Man on the Moon II: The Legend of Mr. Rager

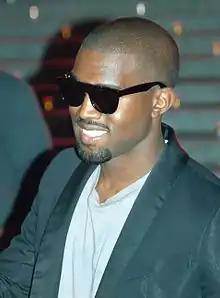
Hip-hop artist Kanye West contributed vocals to "Erase Me".

The album's lead single, "Erase Me" featuring Kanye West, was officially released to rhythm/crossover radio on August 17, 2010. The single spent five weeks and made a hot shot debut on the US "Billboard" Hot 100 at number 22. On the Hot Canadian Digital Song Sales, it spent 10 weeks and peaked at number eight. On September 5, the single debuted on the UK Singles Chart at number 58 and number 18 on the UK R&B Singles Chart. On August 30, the single debuted on the New Zealand Single Charts at number 22. On October 12, 2010, the music video was released, the clip is a tongue-in-cheek performance video reviving the pompous rock days of the late-1960s with the artists dressing up and adopting alter egos. Cudi plays a Jimi Hendrix influenced character, sporting a black curly afro wig and headband. West, who makes a short appearance to drop his verse, appears onstage wearing a black blazer, shades, jewelry, and wears a crown of gold laurels. Christopher Mintz-Plasse and Clark Duke make up the rest of Kid Cudi's band in the video. On September 16, 2016, the single was certified platinum by the Recording Industry Association of America (RIAA).